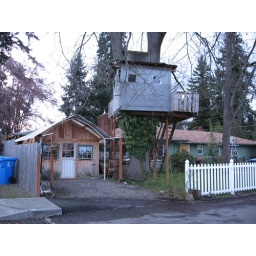
A tree house found off Highway 99E in Milwaukie, Oregon